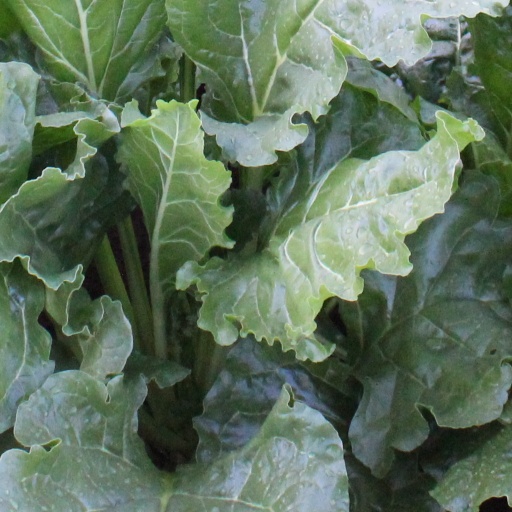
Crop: sugar beet